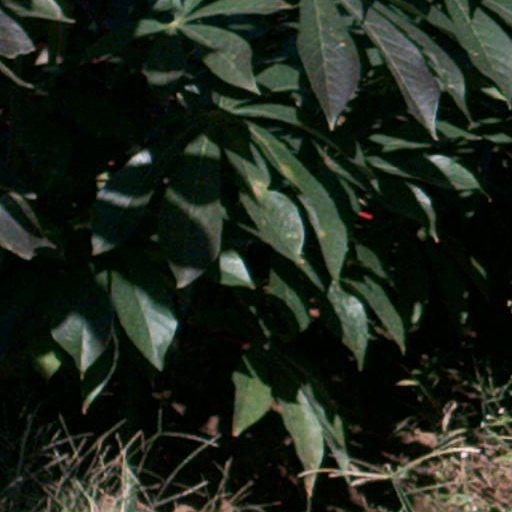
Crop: cassava